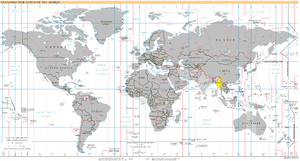
UTC+6:30 est un fuseau horaire, en avance de 6 heures et 30 minutes sur UTC.